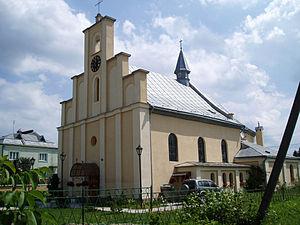
Mykolaïv ou Nikolaïev est une ville de l'oblast de Lviv, en Ukraine, et le centre administratif du raïon de Mykolaïv. Sa population s'élevait à 14 877 habitants en 2013.